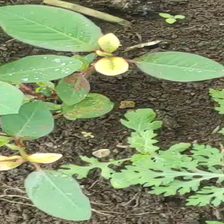
Weed species: Moti_dudhi(Euphorbia_geneculata_L)